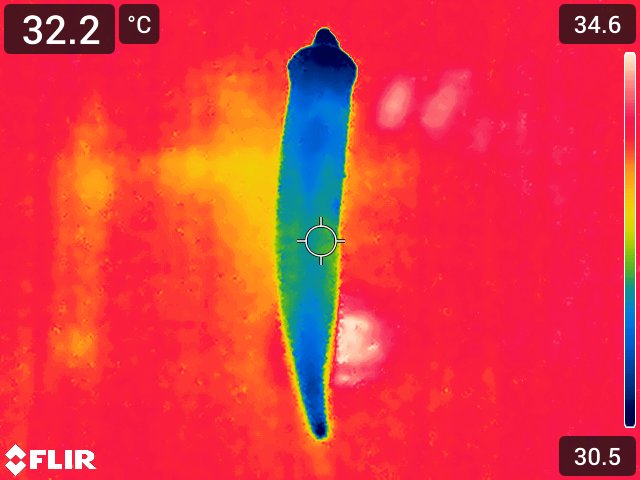
Maturity: adequate_matured